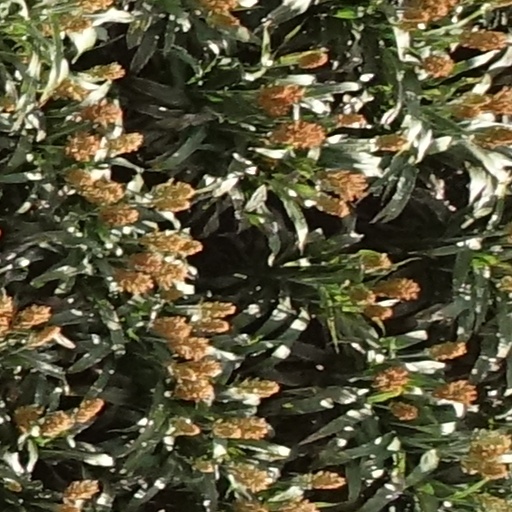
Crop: sorghum